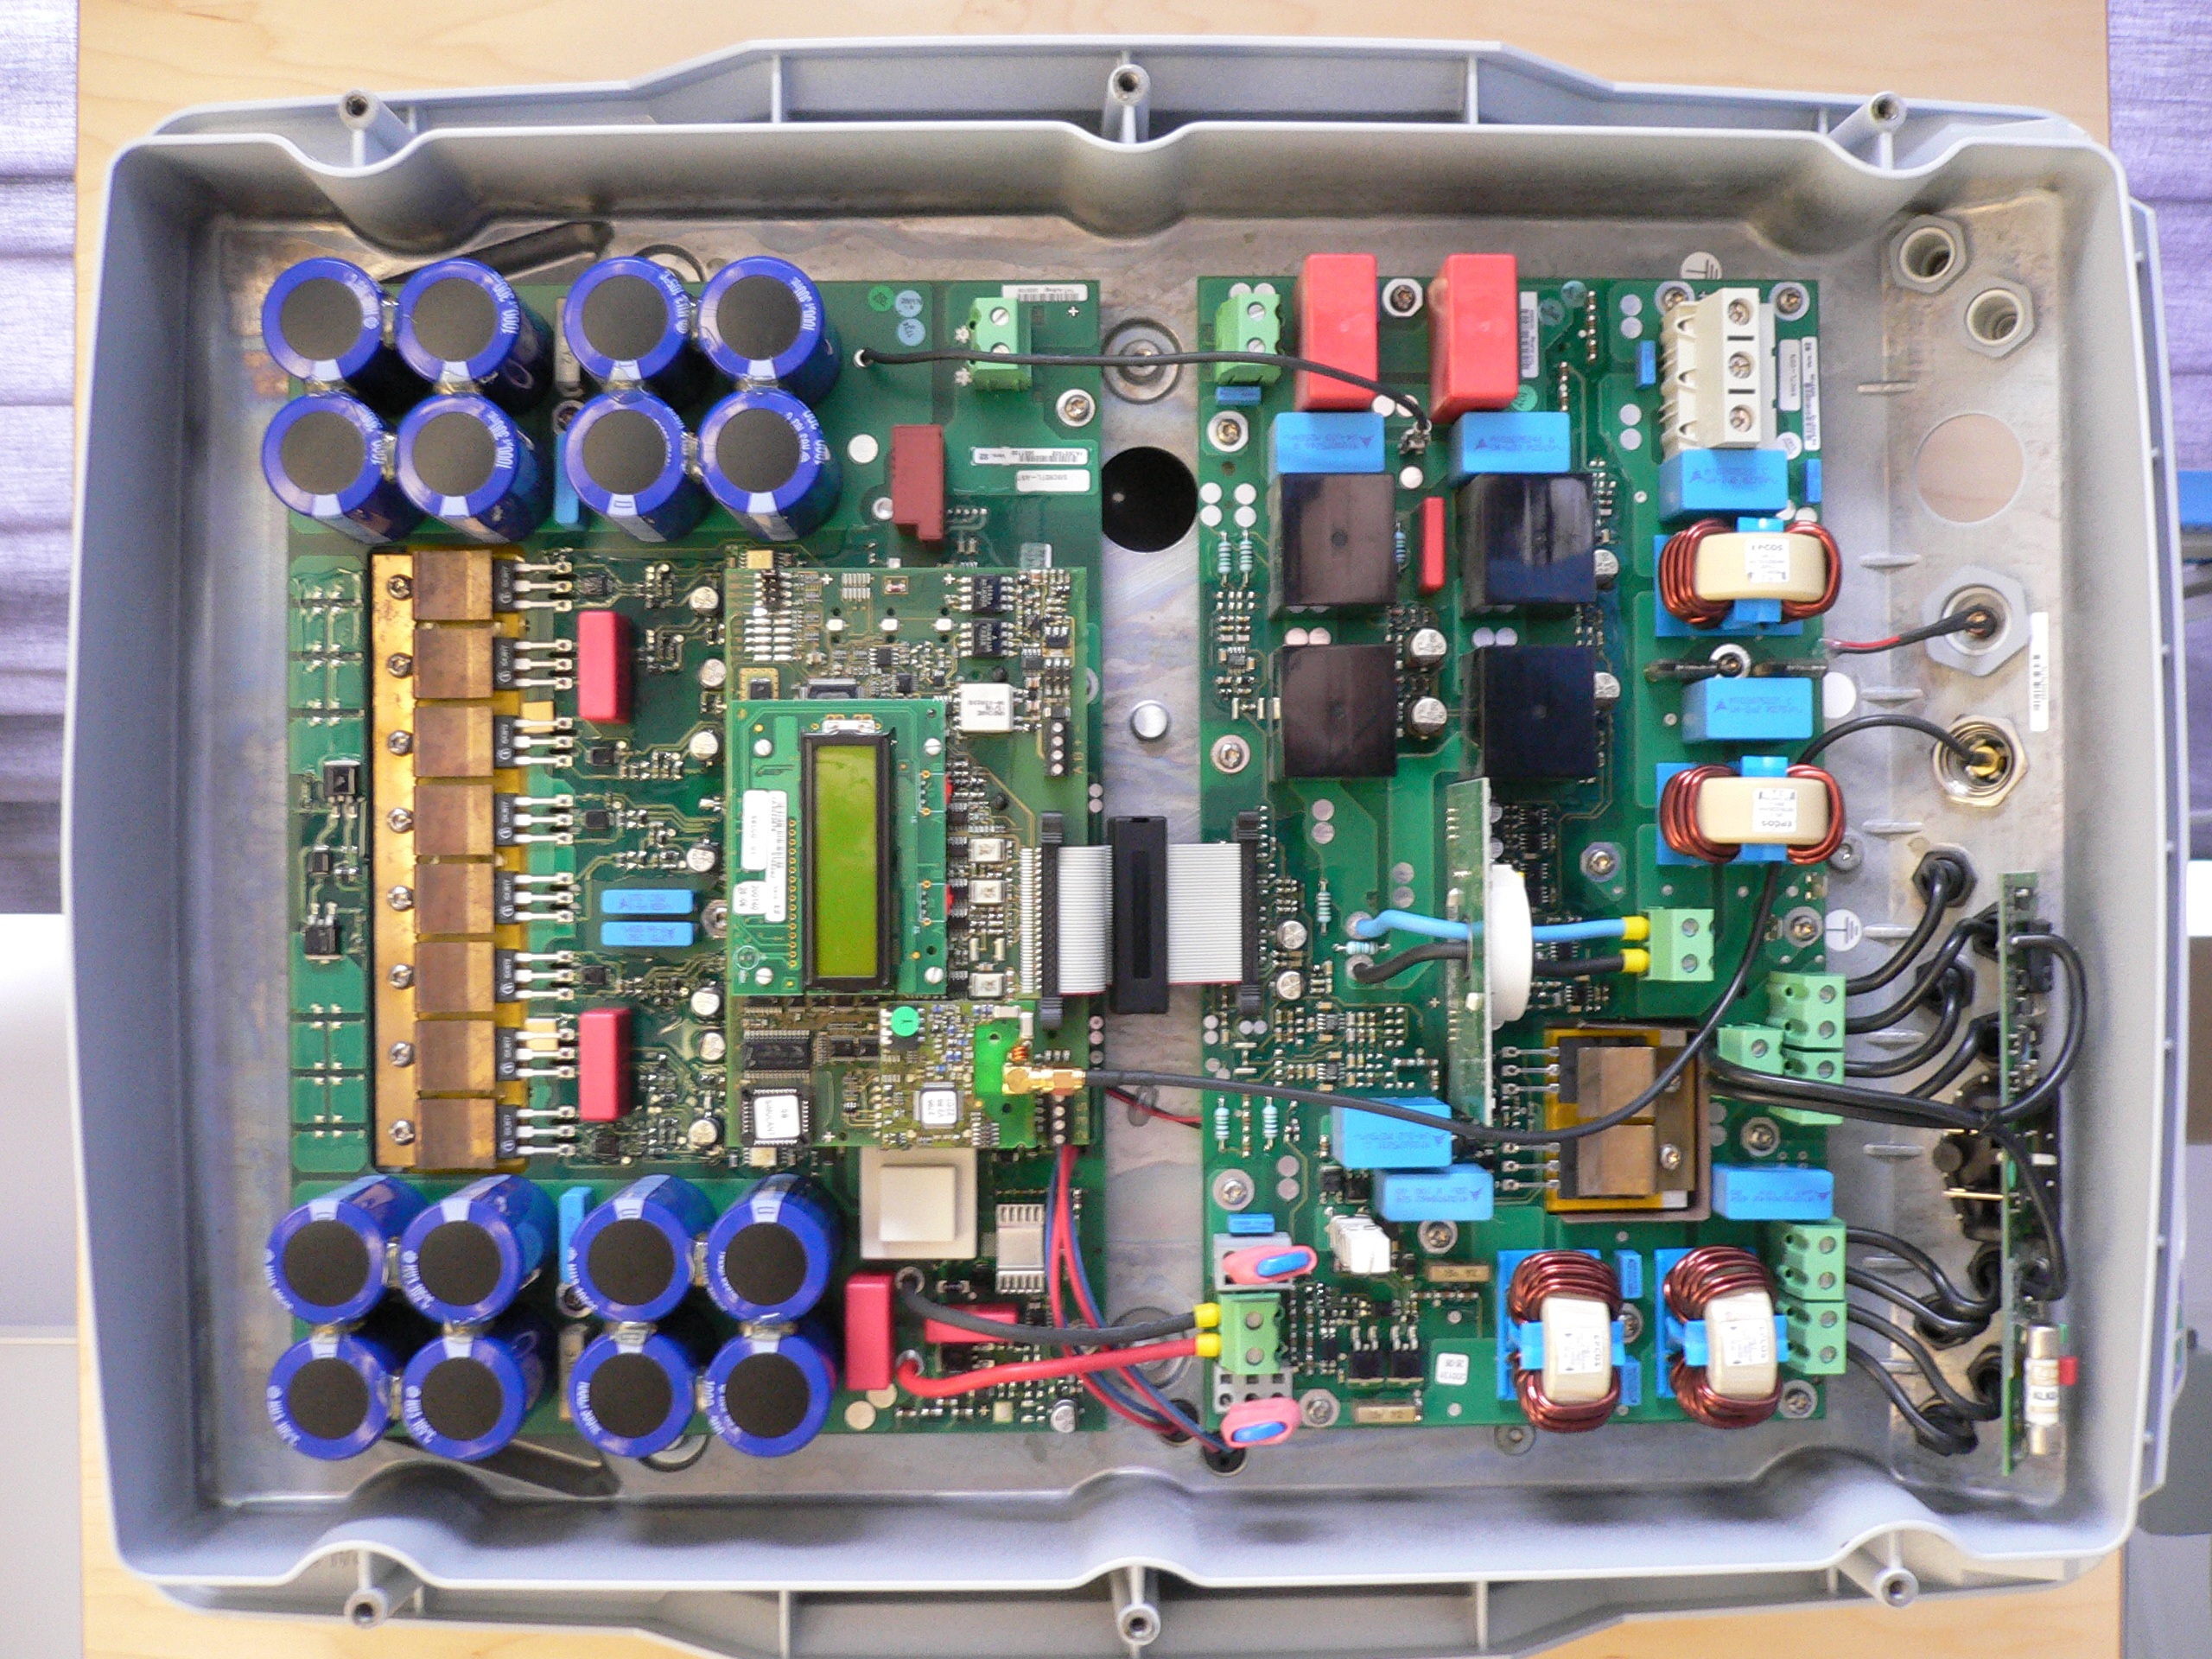
technology, gadget, machine, electronics, photovoltaic, microcontroller, electronic engineering, inverter, electrical wiring, electronic device, personal computer hardware, display device, sma